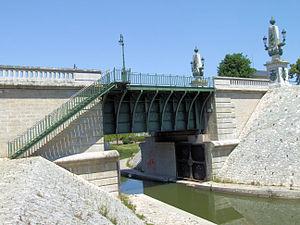
Canal de Briare - L'ancienne branche du canal venant de Châtillon-sur-Loire passant sous le canal en sortie du pont-canal de Briare
Le canal de Briare permet à la navigation de relier les fleuves de Loire et de Seine. Il est un des plus anciens canaux de France et le premier de type « canal à bief de partage », prototype de tous les canaux modernes.